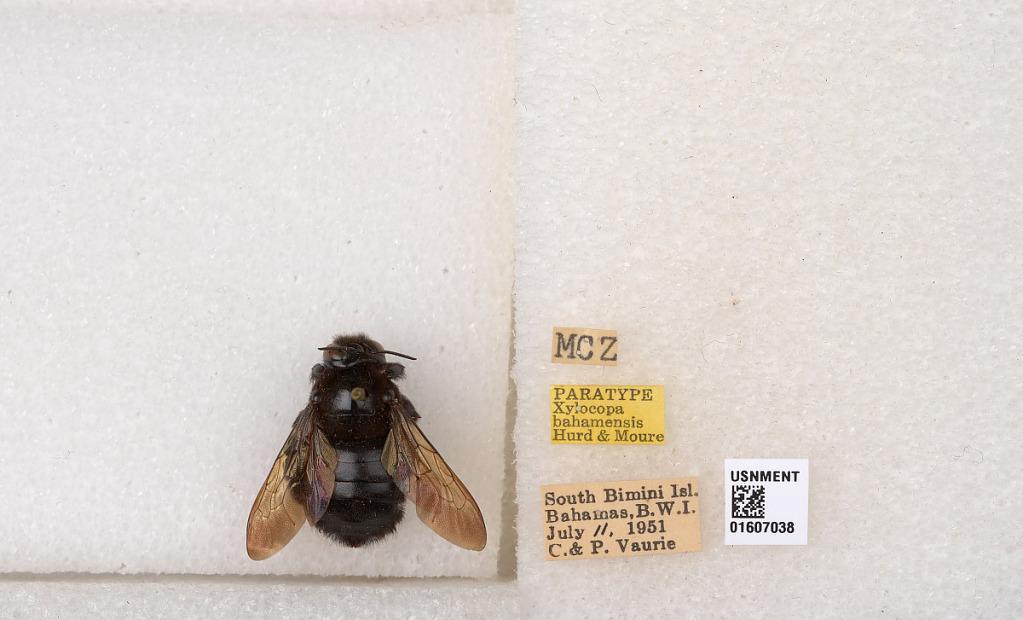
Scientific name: Xylocopa (Neoxylocopa) bahamensis Moure & Hurd
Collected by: C. Vaurie & P. Vaurie
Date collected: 1951-7-11
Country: Bahamas
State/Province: Bimini
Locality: South Bimini Island, British West Indies
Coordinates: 25.4261, -79.2129